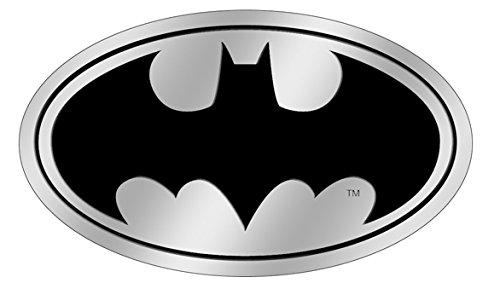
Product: C&D Visionary DC Comics Originals Batman Logo 6 cm Embossed Metal Emblem Sticker
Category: Toys & Games | Arts & Crafts | Craft Kits
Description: Great Condition.
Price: $4.99
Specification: ProductDimensions:2.2x0x1.4inches|ItemWeight:0.32ounces|ShippingWeight:0.32ounces(Viewshippingratesandpolicies)|DomesticShipping:ItemcanbeshippedwithinU.S.|InternationalShipping:ThisitemcanbeshippedtoselectcountriesoutsideoftheU.S.LearnMore|ASIN:B00V0V2T0W|Itemmodelnumber:S-DC-0102-M|Manufacturerrecommendedage:4-15years